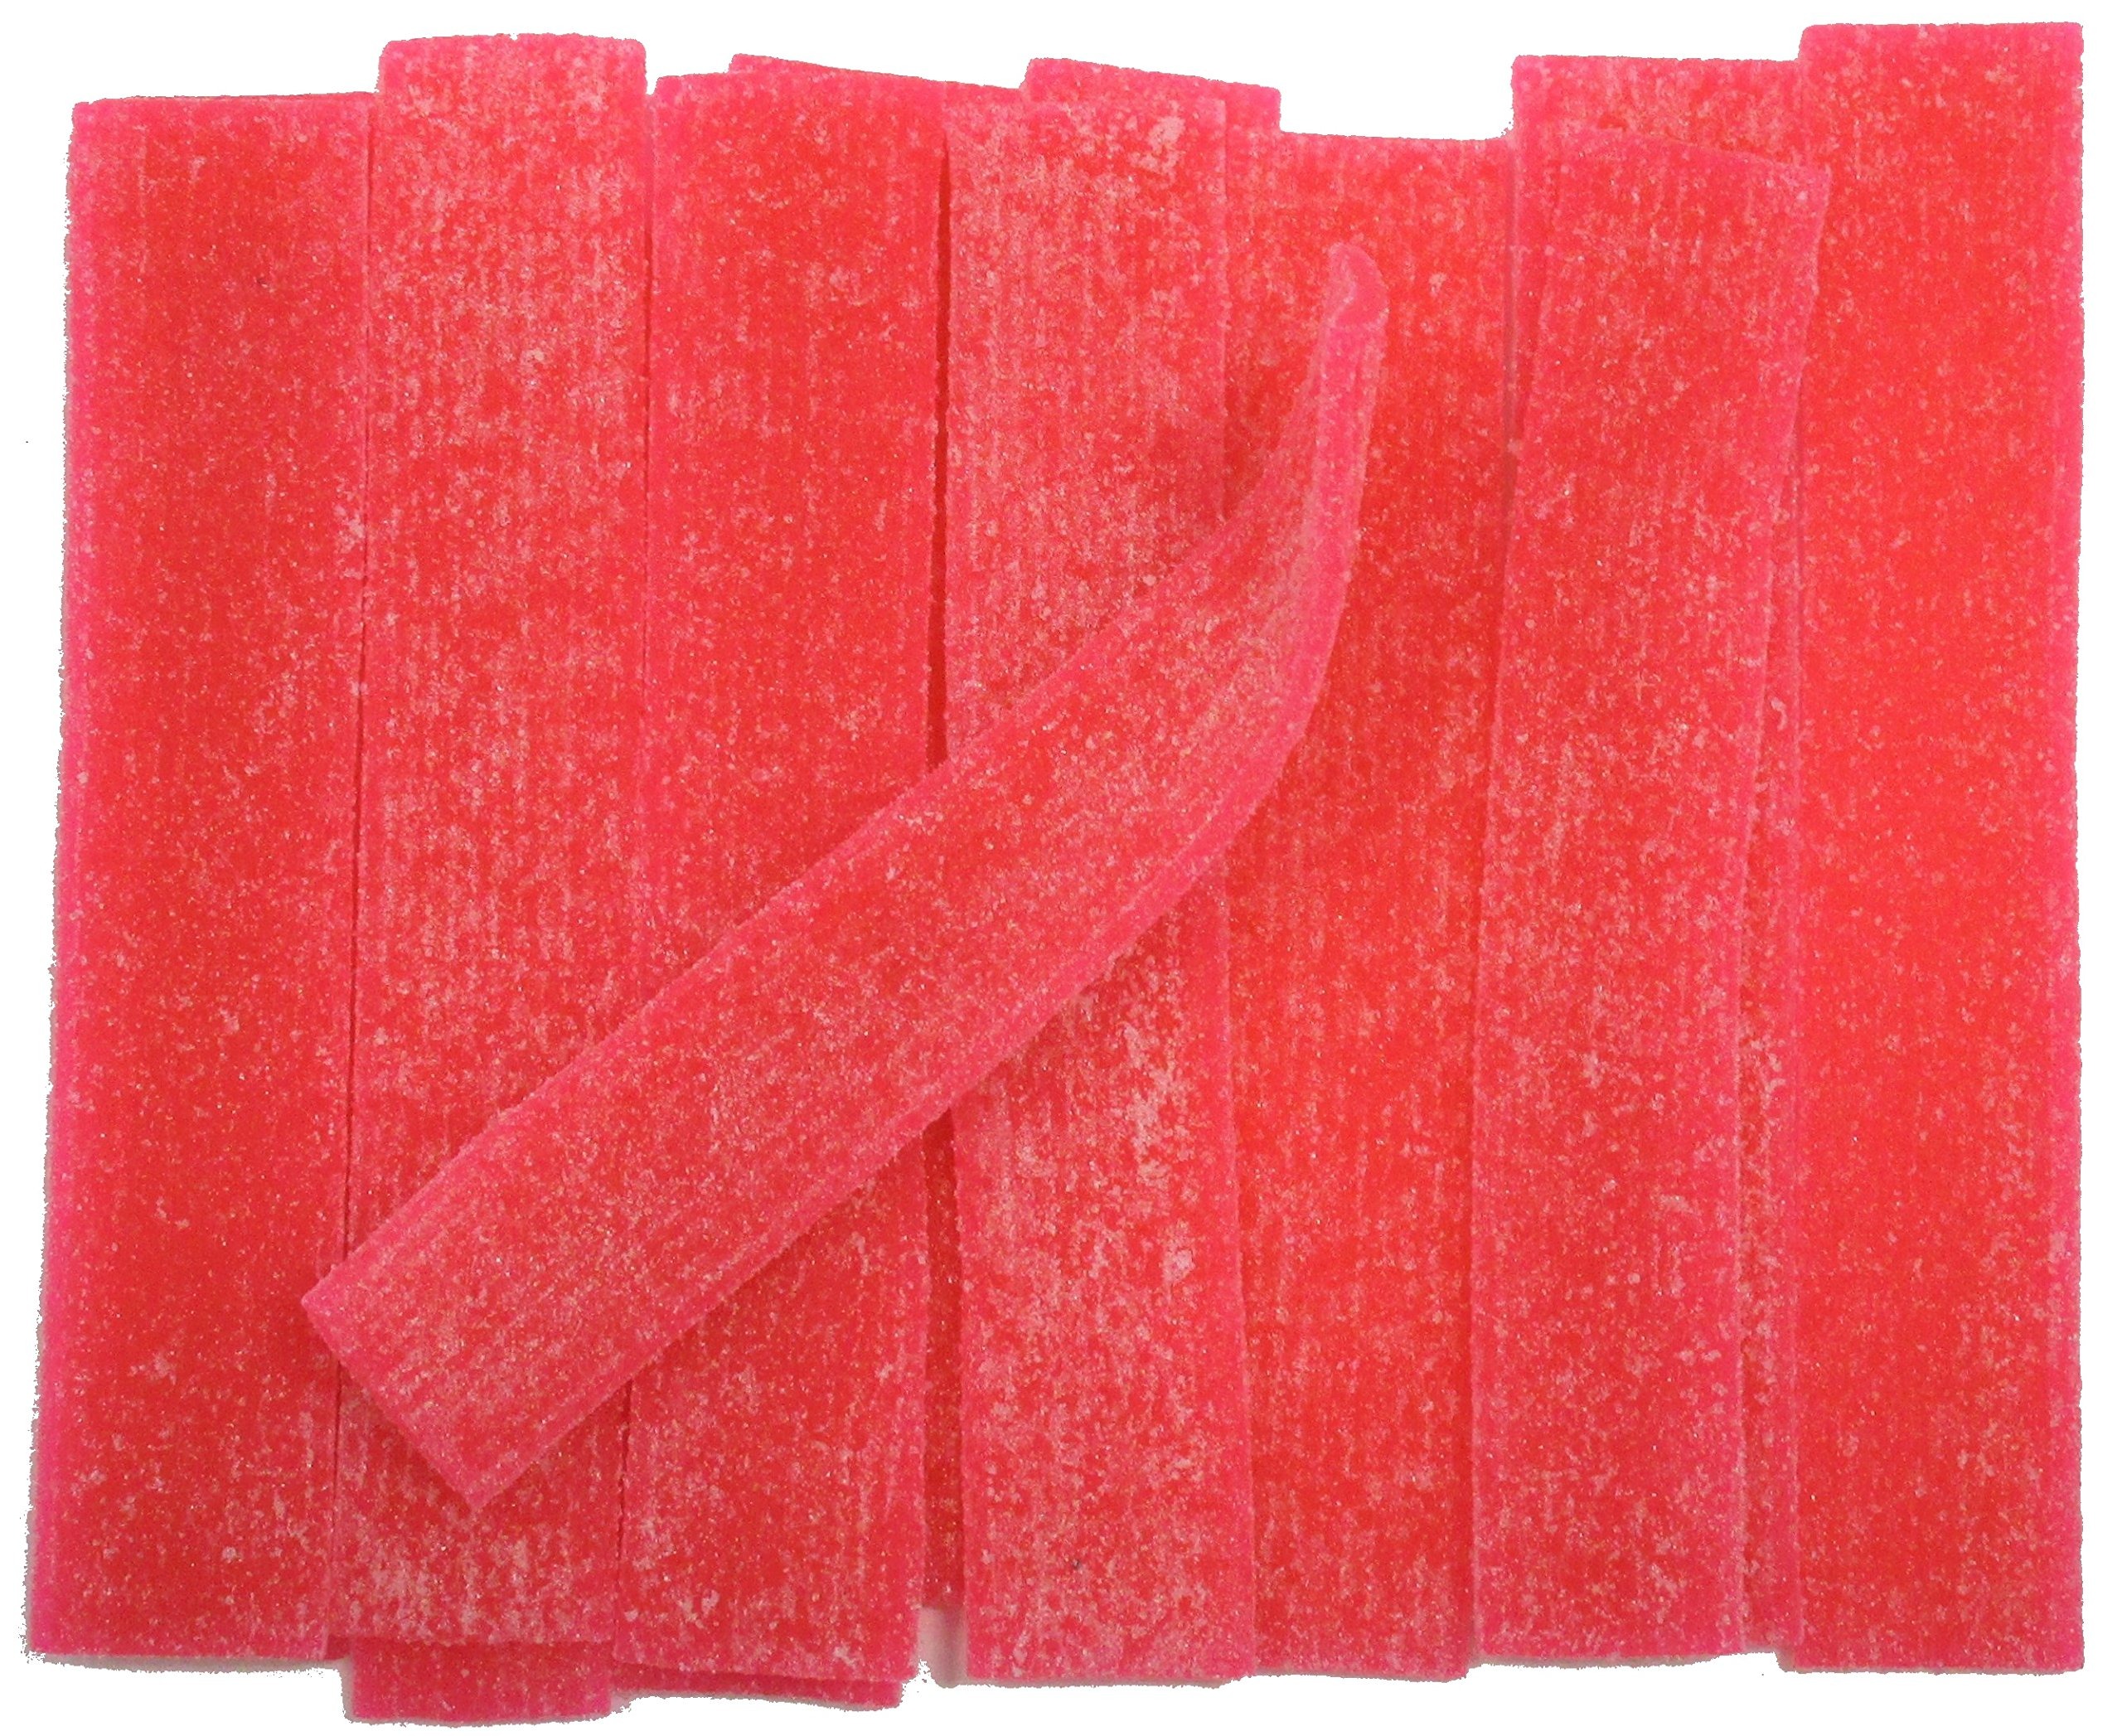
Item Name: Sour Belts by Its Delish (Watermelon, 2.5 lbs)
Bullet Point 1: Its Delish brand classic sour belts
Bullet Point 2: Two and Half pounds (40 Oz)
Bullet Point 3: Sour, sweet & chewy delicious watermelon flavor
Bullet Point 4: Perfect treat for home, office, travel and parties
Bullet Point 5: Certified Kosher OU Packaged in the USA
Product Description: Get these delicious sweet & sour belts made and packed in California USA. Try all our flavors!<p></p>It’s Delish! founded in 1992 located in North Hollywood, California is a busy company producing a wide variety of candy, chocolate, nuts, dried fruit, and spices. See for yourself why so many people choose It’s Delish! over similar brands. Like our motto, "gourmet food without the gourmet price", we offer the highest quality products at the lowest prices. <p></p> It’s Delish! prides itself on the four pillars that are at the foundation of everything we do. Innovation Quality Value Service
Value: 1.0
Unit: Count

Price: 22.99